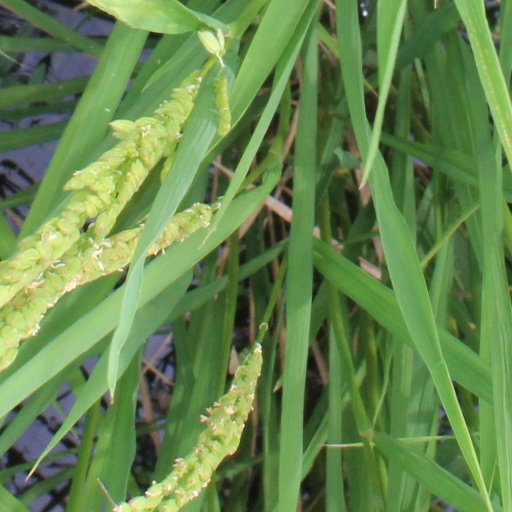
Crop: rice